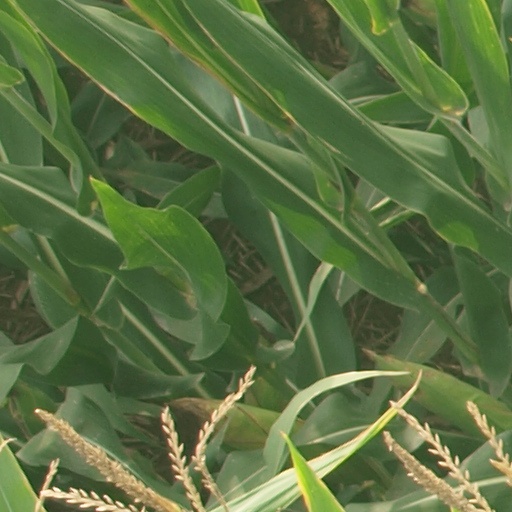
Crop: maize; corn